Dan people

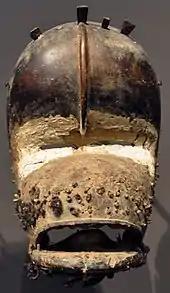
Chimpanzee mask

The basic unit of Dan culture is the family. Dan culture is patrilineal and polygamous, so this unit comprises a husband, one or more wives and their children. Lineages, or groups of people descended from a common ancestor in the paternal line, live in distinct sections of the town, which are called "quarters" in Liberian English. Towns group together under a central government are called "clans".